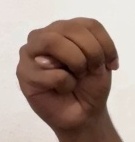
ASL sign: M